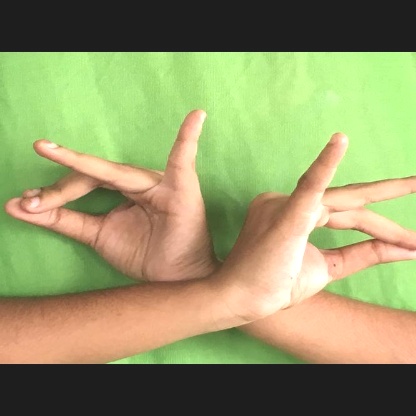
Mudra: Katakavardhana